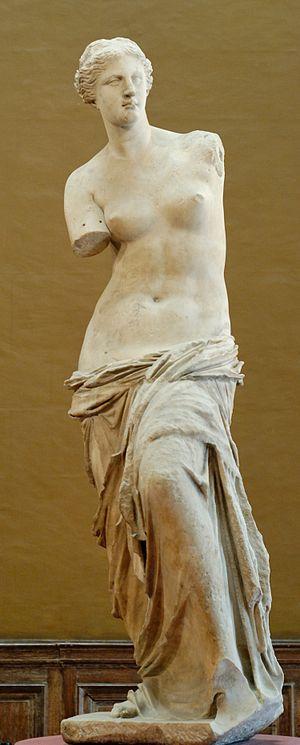
Vénus de Milo. Marbre de Paros, vers 130-100 av. J.-C.
Jean Gaspard Félix Laché-Ravaisson-Mollien est un philosophe et archéologue français. Il est l'élève de Schelling et le maître de Bergson. Sa philosophie s'inscrit dans la tradition du spiritualisme français. Il est influencé par Maine de Biran, réactualise la métaphysique aristotélicienne et critique l'éclectisme de Victor Cousin dans La philosophie en France au XIXᵉ siècle. Il n'occupe pas de chaire universitaire, mais il est conservateur du département des antiquités au musée du Louvre, président du jury de l'agrégation de philosophie et inspecteur général des bibliothèques.
L’art est une activité, le produit de cette activité ou l'idée que l'on s'en fait s'adresse délibérément aux sens, aux émotions, aux intuitions et à l'intellect. On peut affirmer que l'art est le propre de l'humain ou de toute autre conscience, en tant que découlant d'une intention, et que cette activité n'a pas de fonction pratique définie. On considère le terme « art » par opposition à la nature « conçue comme puissance produisant sans réflexion », et à la science « conçue comme pure connaissance indépendante des applications ».
L’histoire de la Grèce antique se décompose en plusieurs périodes, dont les principales sont l’époque archaïque, l’époque classique et l’époque hellénistique. Les premières civilisations en Grèce furent la civilisation des Cyclades, minoenne et mycénienne. La période de transition entre la chute de la civilisation mycénienne et l'époque archaïque, caractérisée par une stagnation voire une régression culturelle — et donc appelée « siècles obscurs » par certains historiens — s'étend ainsi du XIIᵉ siècle av. J.-C. au VIIIᵉ siècle av. J.-C.
Milos ou Mélos est une île grecque de la mer Égée appartenant à l'archipel des Cyclades. On rencontre parfois la forme ancienne Milo, notamment pour la célèbre Vénus de Milo.
Le musée du Louvre est un musée situé à Paris, en France.
Les Cyclades, en grec : Κυκλάδες sont les îles grecques de la mer Égée méridionale. L'archipel comprend environ 2 200 îles, îlots et îlots-rochers. Seules trente-trois îles sont habitées. Pour les Anciens, elles formaient un cercle autour de l'île sacrée de Délos, d'où le nom de l'archipel. Les plus connues sont, du nord au sud et d'est en ouest : Andros, Tinos, Myconos, Naxos, Amorgos, Syros, Paros et Antiparos, Ios, Santorin, Anafi, Kéa, Kythnos, Sérifos, Sifnos, Folégandros et Sikinos, Milos et Kimolos, auxquelles on peut ajouter les petites Cyclades : Iraklia, Schinoussa, Koufonissia, Kéros, Donoussa ainsi que Makronissos entre Kéa et l’Attique, Gyaros en face d’Andros, Polyaigos à l’est de Kimolos et Thirassia, en face de Santorin. Elles reçurent aussi parfois le nom générique d’« Archipel ».
On trouvera ci-dessous une liste de découvertes, d'inventions et d'innovations faites par accident, à la suite d'un concours imprévu de circonstances ou par hasard – ce qu'il est devenu courant d'appeler, sous l'influence du livre de Royston Roberts, Serendipity: Accidental Discoveries, les découvertes et inventions faites par sérendipité.
Dompierre-les-Ormes est une commune française située dans le département de Saône-et-Loire en région Bourgogne-Franche-Comté.